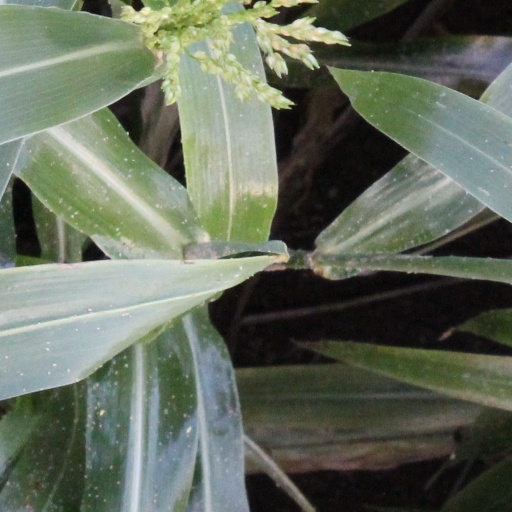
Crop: sorghum